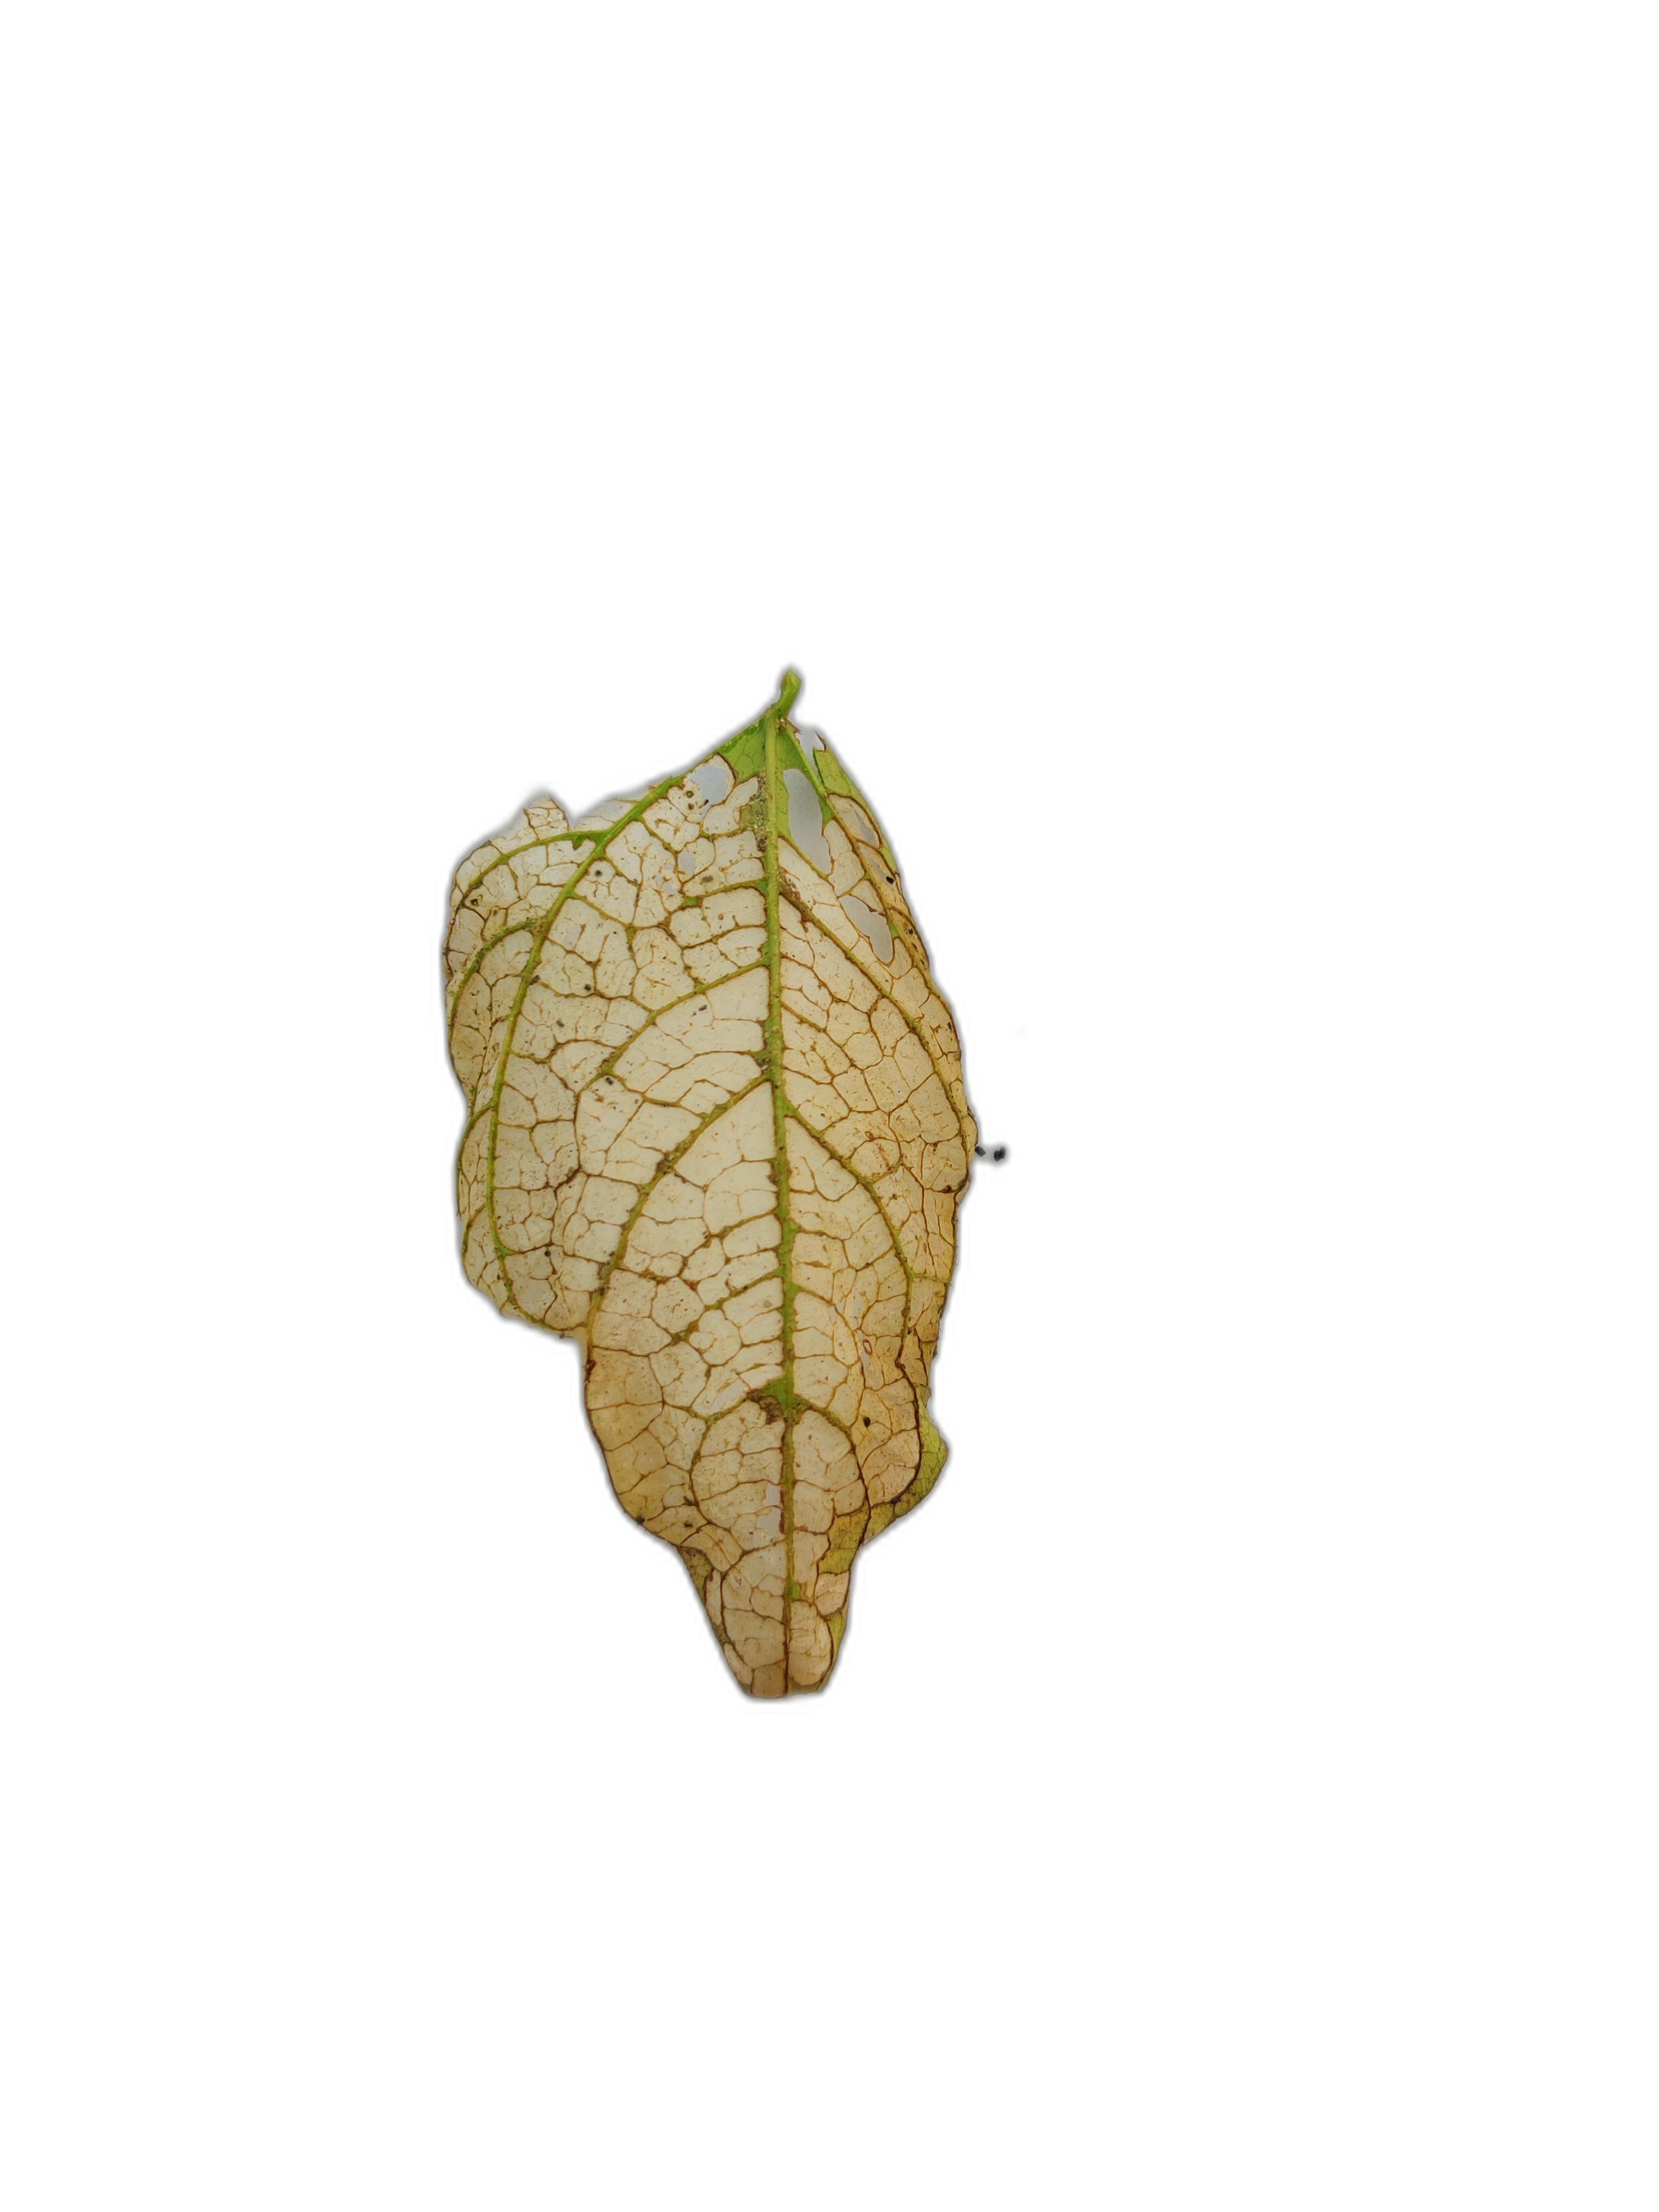
Label: Insect